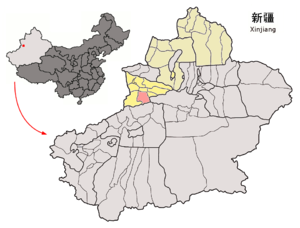
Le xian de Tekes est un district administratif de la région autonome du Xinjiang en Chine. Il est placé sous la juridiction de la préfecture autonome kazakhe d'Ili.